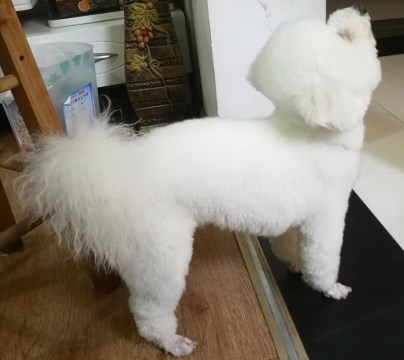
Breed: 3083-n000117-Bichon_Frise